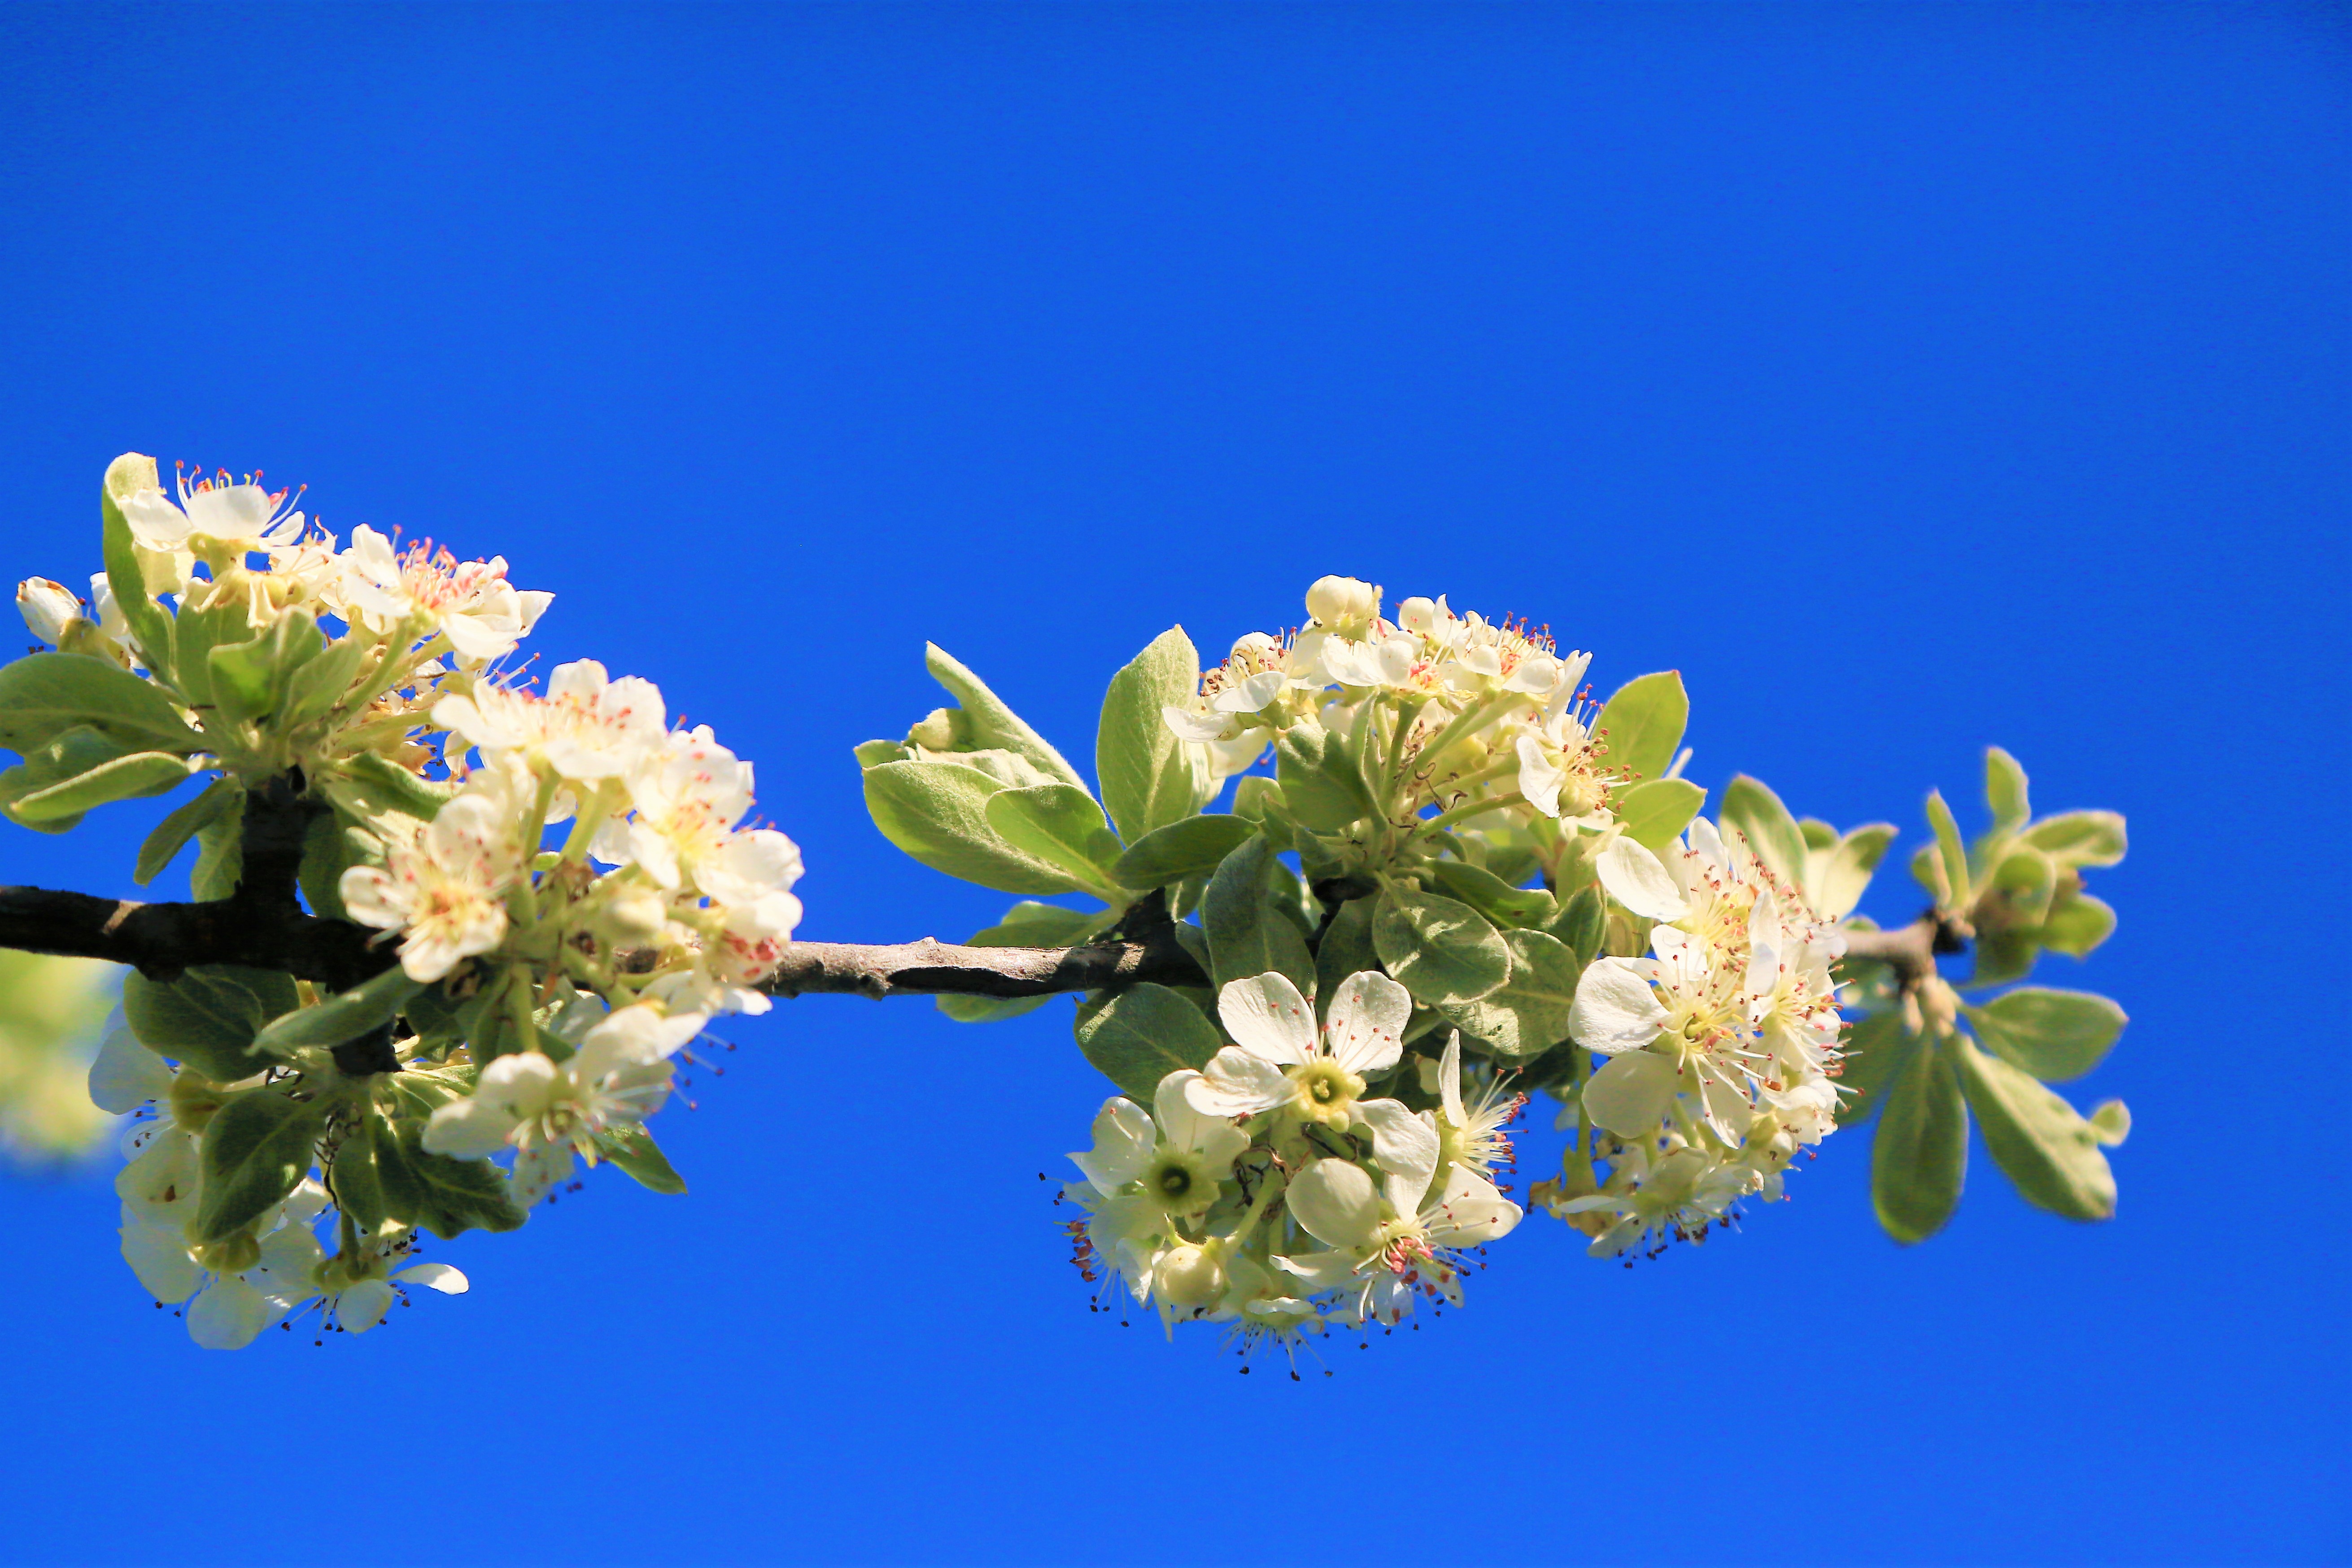
flower, spring, nature, tree, colorful, twig, bud, flowering plant, plant, branch, blossom, petal